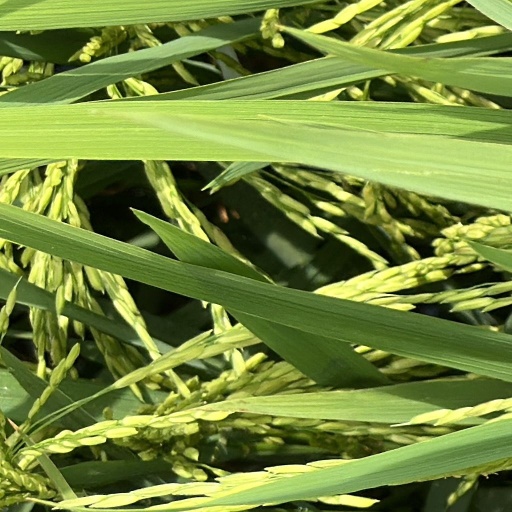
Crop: rice